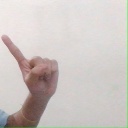
अक्षर: ए